Christmas truce

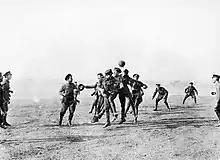
This photo is commonly mistaken as taking place during the 1914 Christmas truce. It is actually from 25 December 1915 near Thessaloniki, Greece. It shows British officers playing other ranks of the British 26th Divisional Ammunition Train.

Many accounts of the truce involve one or more football matches played in no man's land. This was mentioned in some of the earliest reports, with a letter written by a doctor attached to the Rifle Brigade, published in "The Times" on 1 January 1915, reporting "a football match... played between them and us in front of the trench". Similar stories have been told over the years, often naming units or the score. Some accounts of the game bring in elements of fiction by Robert Graves, a British poet and writer (and an officer on the front at the time) who reconstructed the encounter in a story published in 1962; in Graves's version, the score was 3–2 to the Germans.